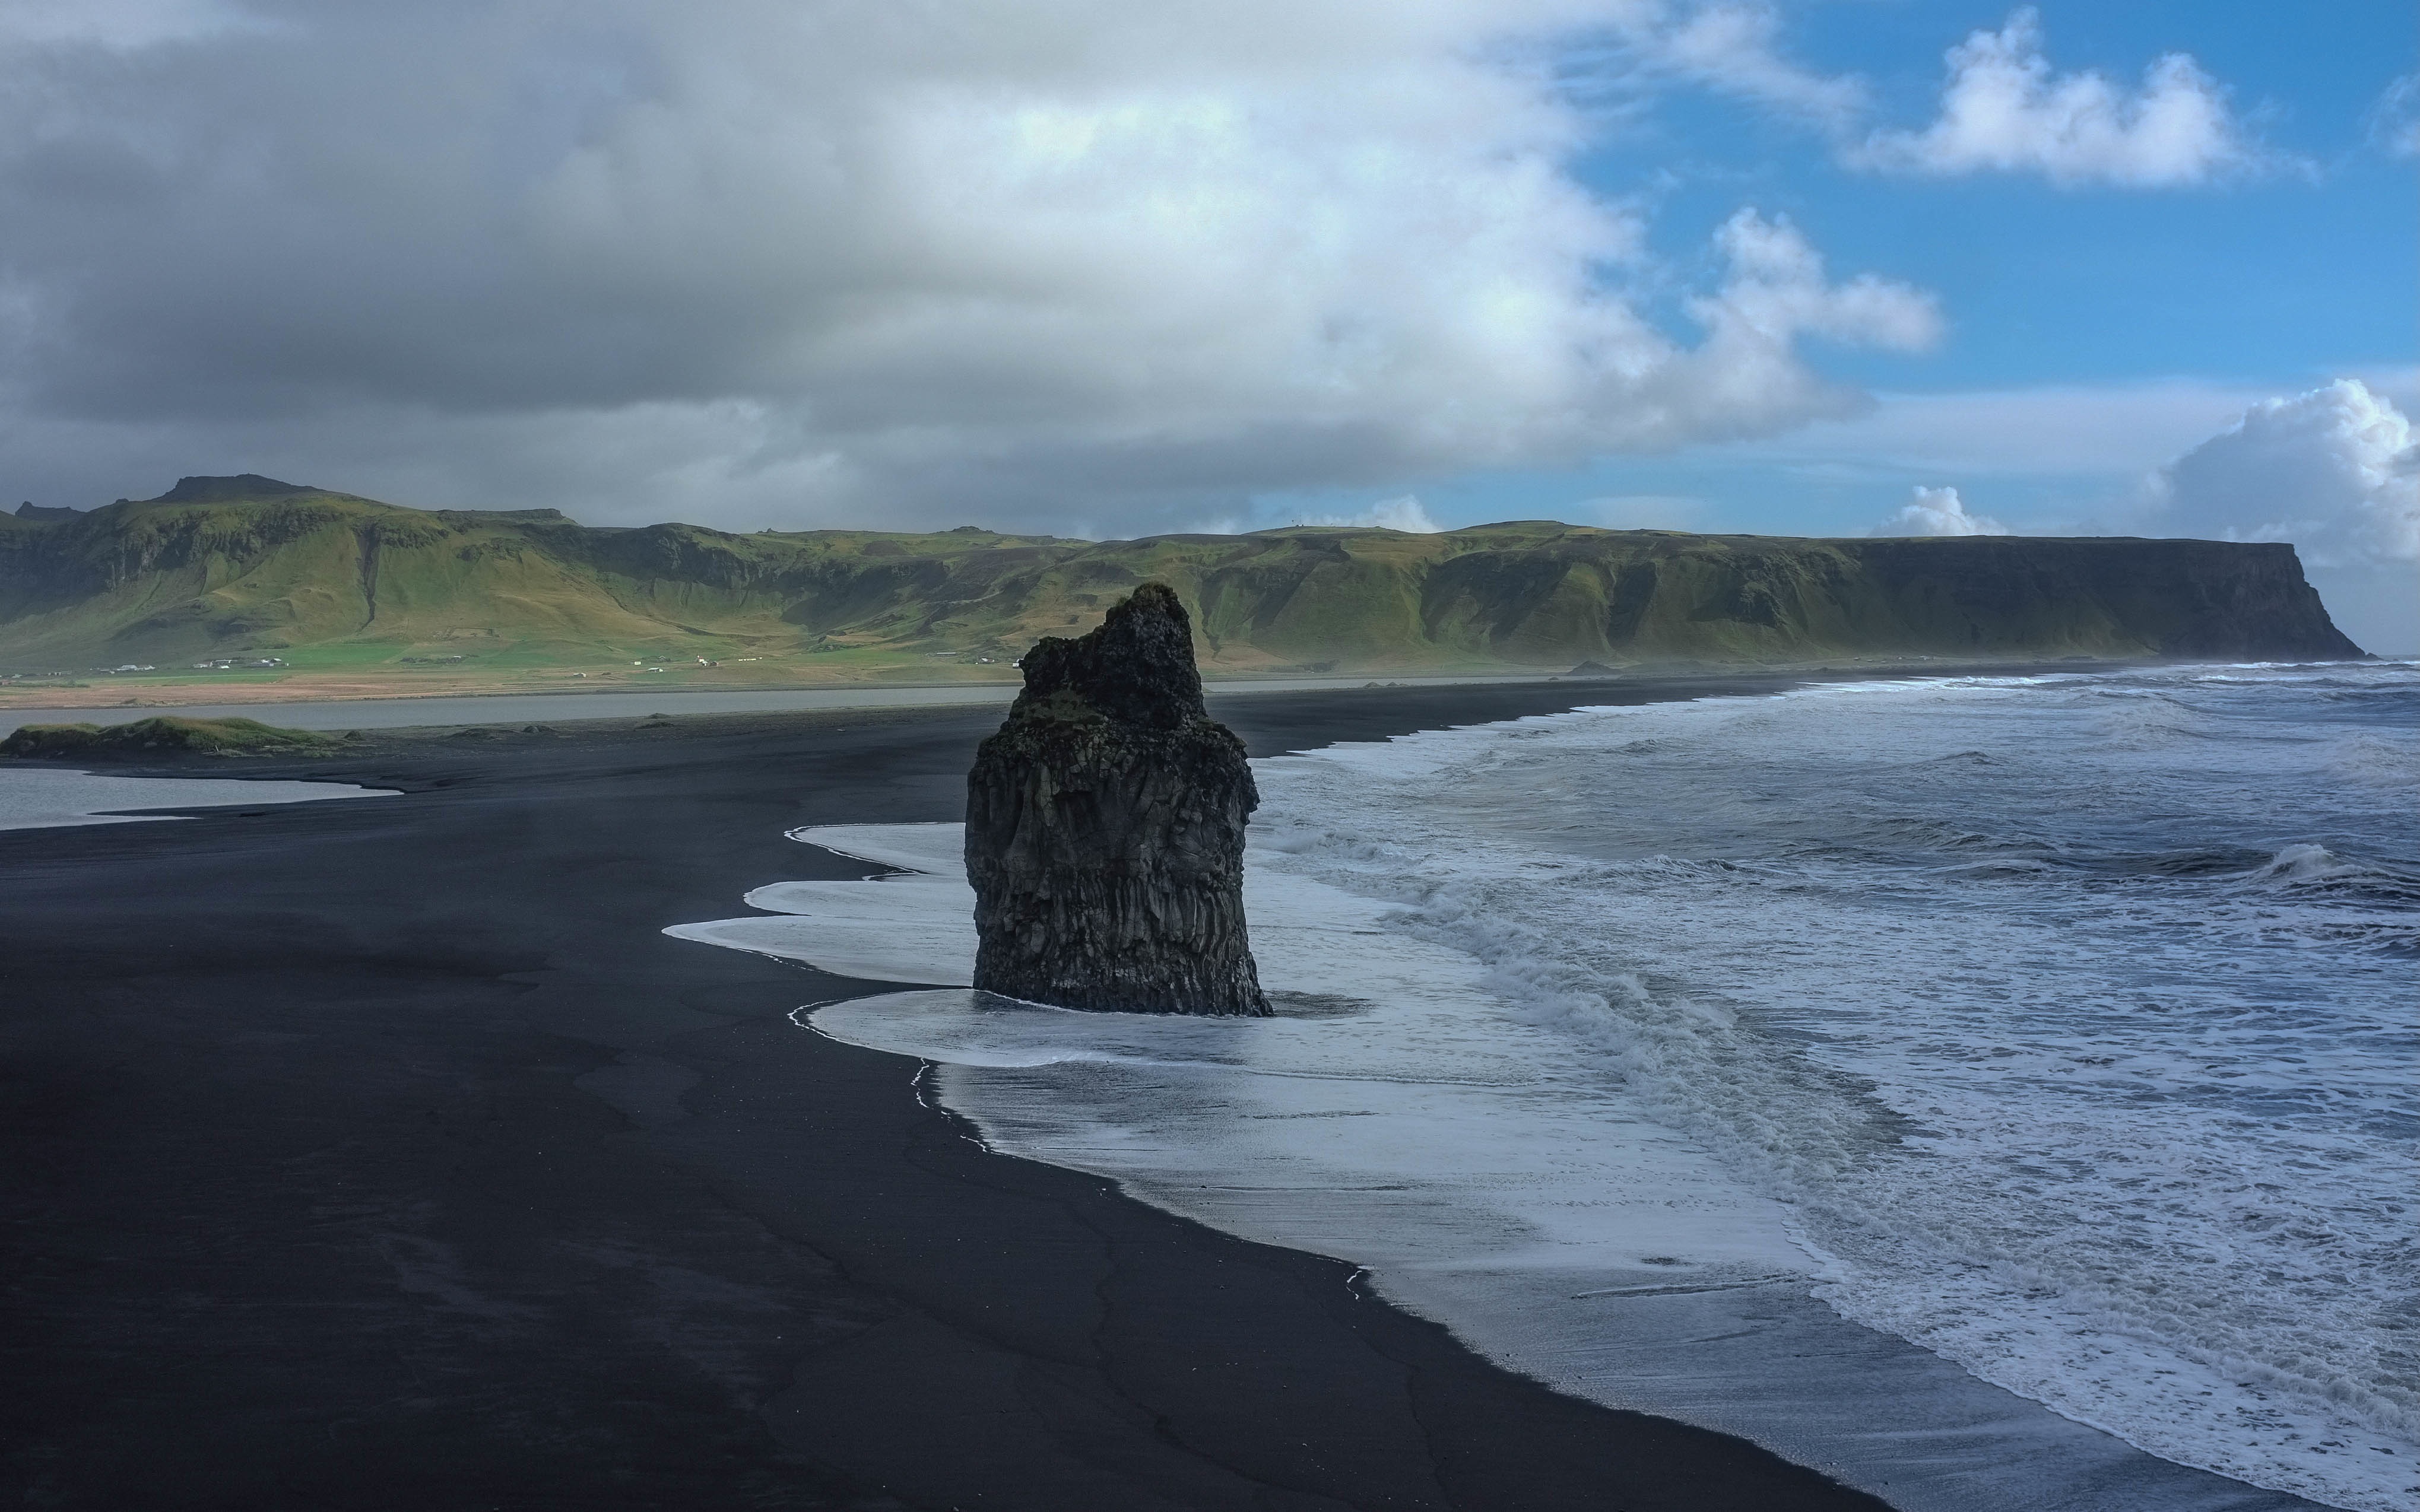
beach, landscape, sea, coast, water, rock, ocean, horizon, cloud, shore, wave, wind, cliff, cove, bay, island, rock formation, fjord, terrain, mountain ridge, body of water, cape, landform, geographical feature, atmospheric phenomenon, wind wave